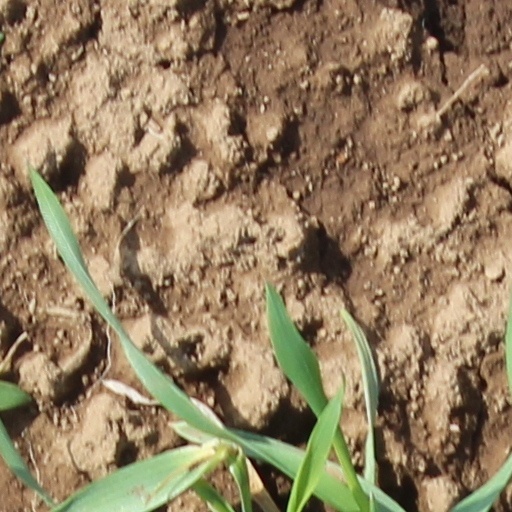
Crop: wheat